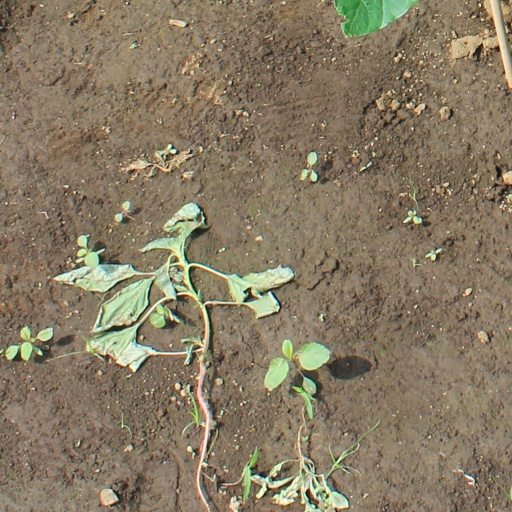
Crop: soybean